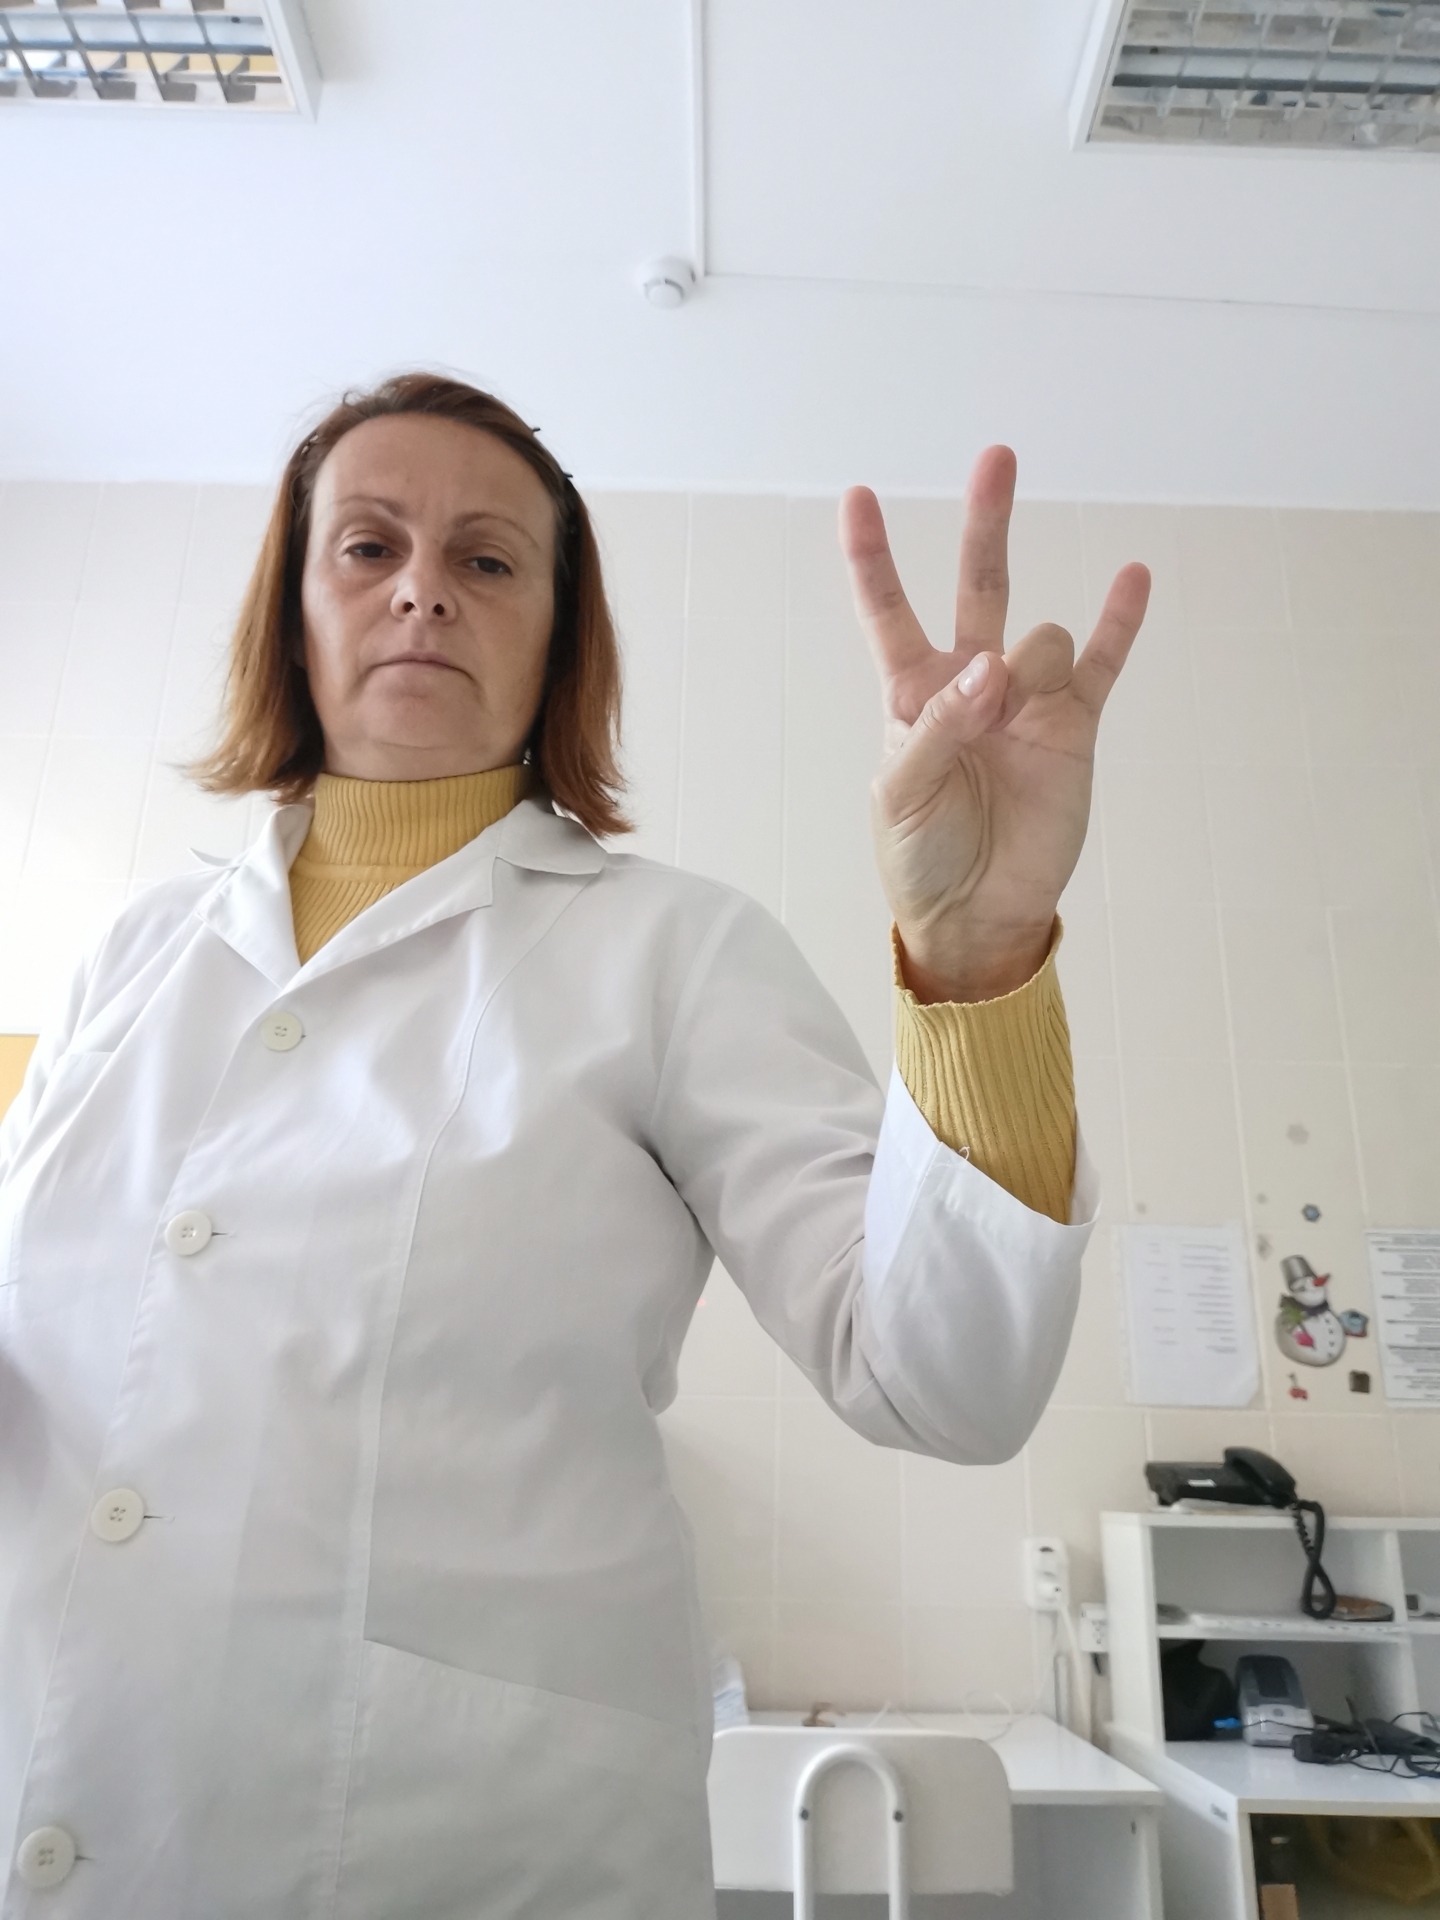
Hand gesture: three3